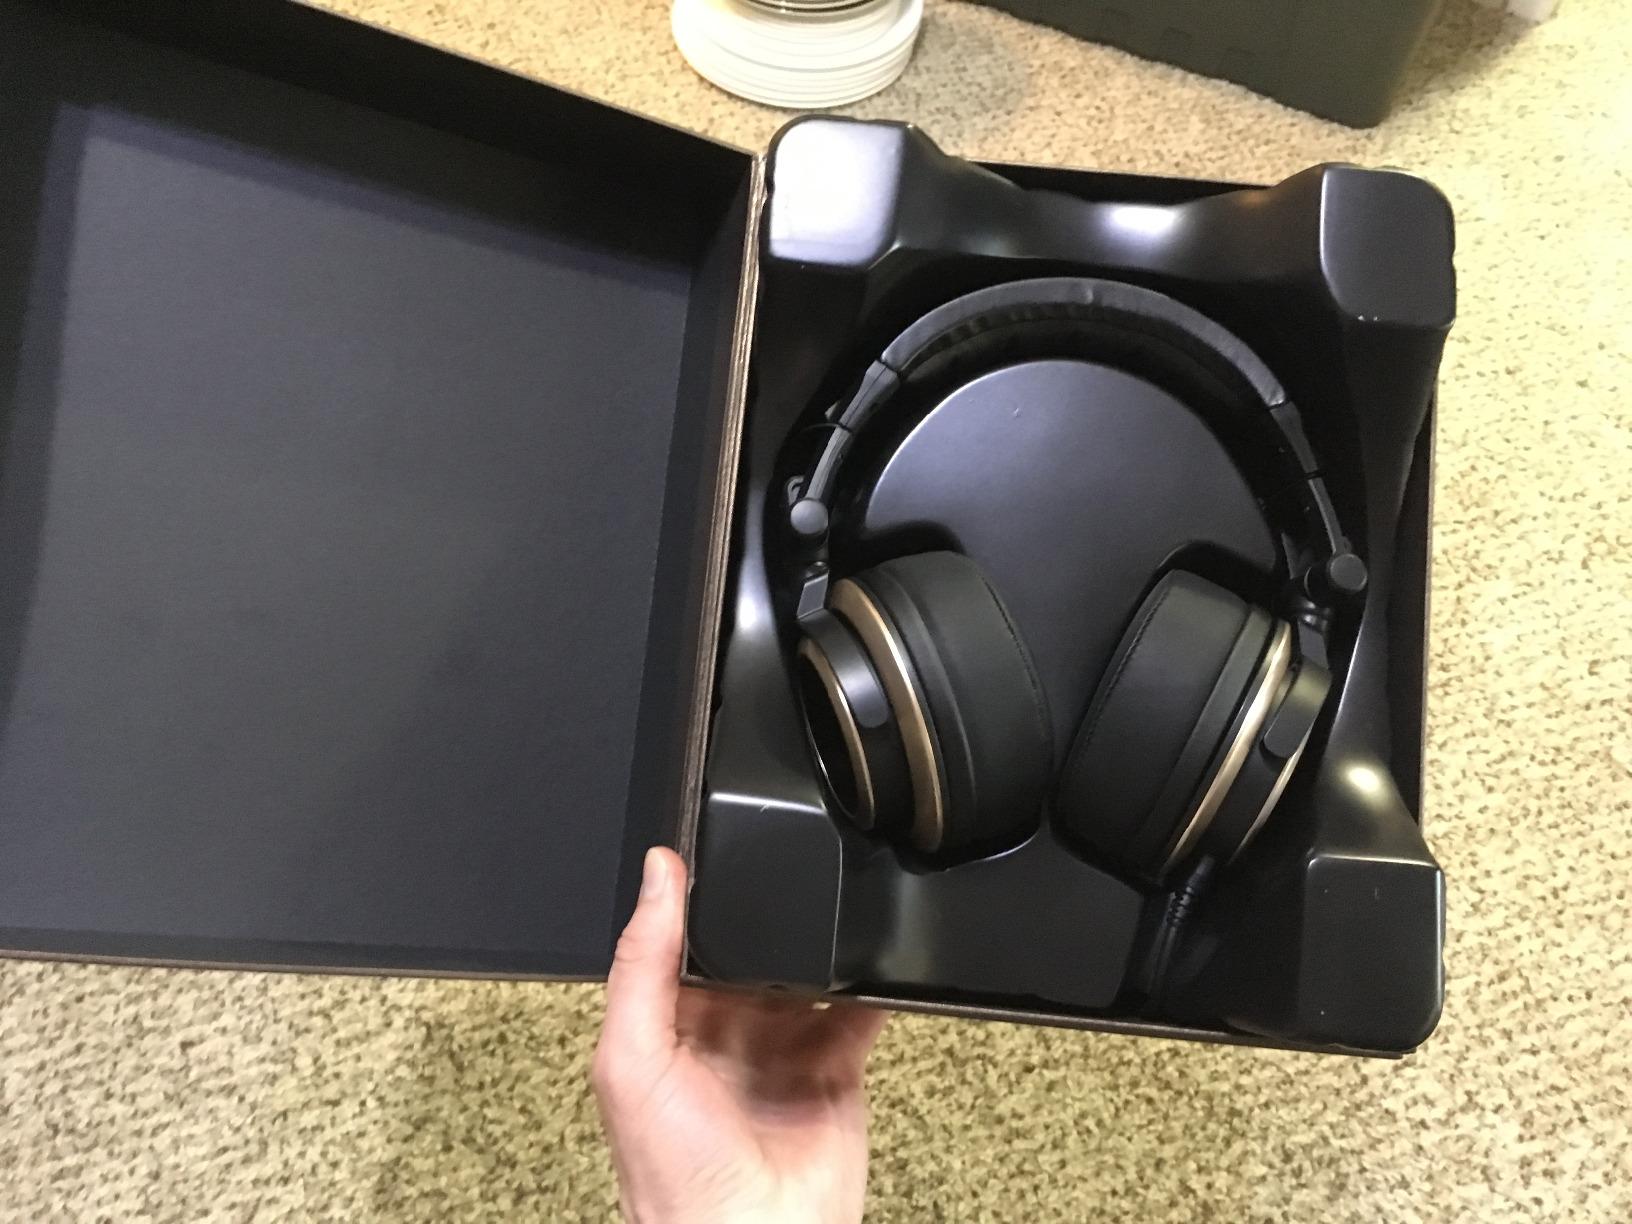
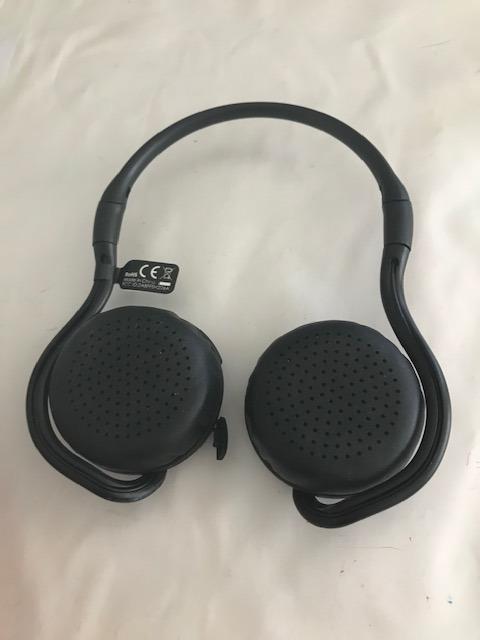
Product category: headphones
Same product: no